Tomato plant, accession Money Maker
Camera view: bottom (45 deg); turntable rotation: 270 degrees
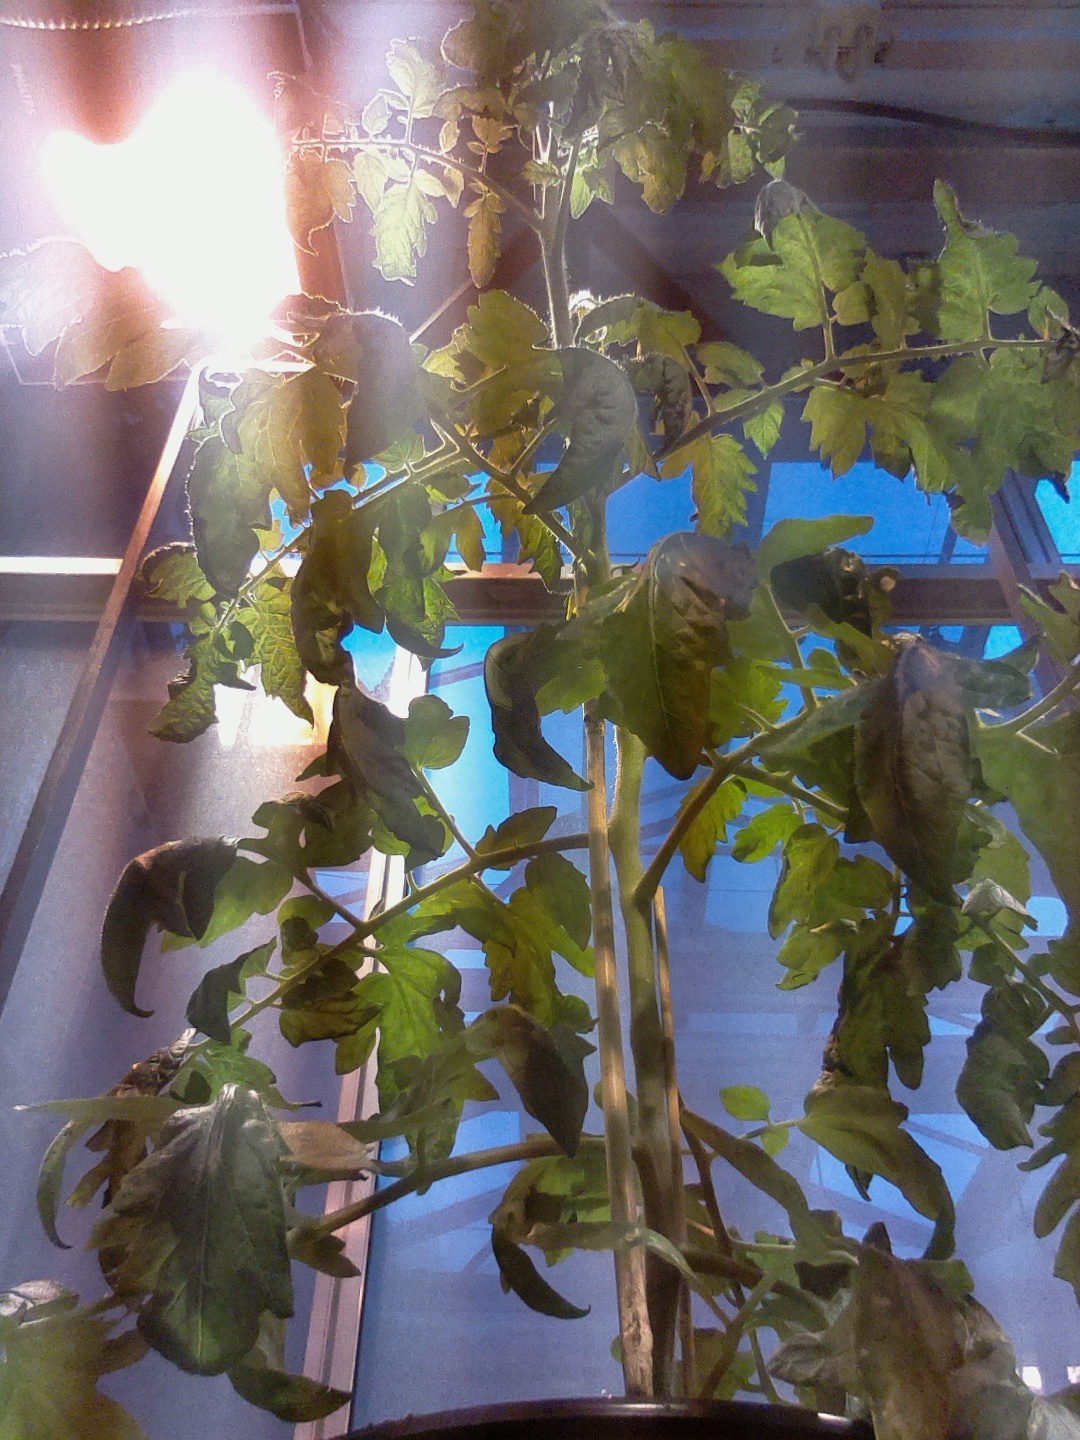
BBCH growth stage 66: Full flowering, 60%-70% of flowers open, more petals falling